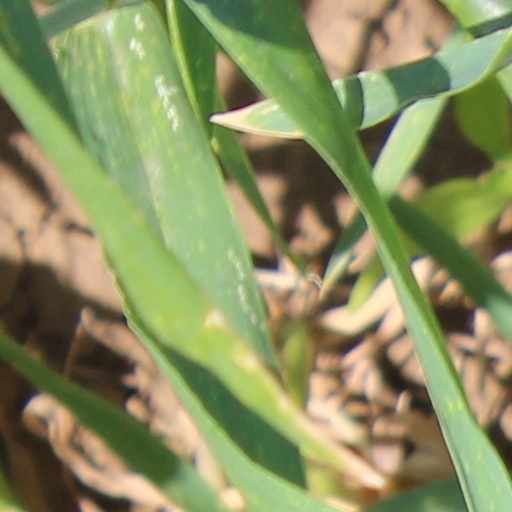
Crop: wheat